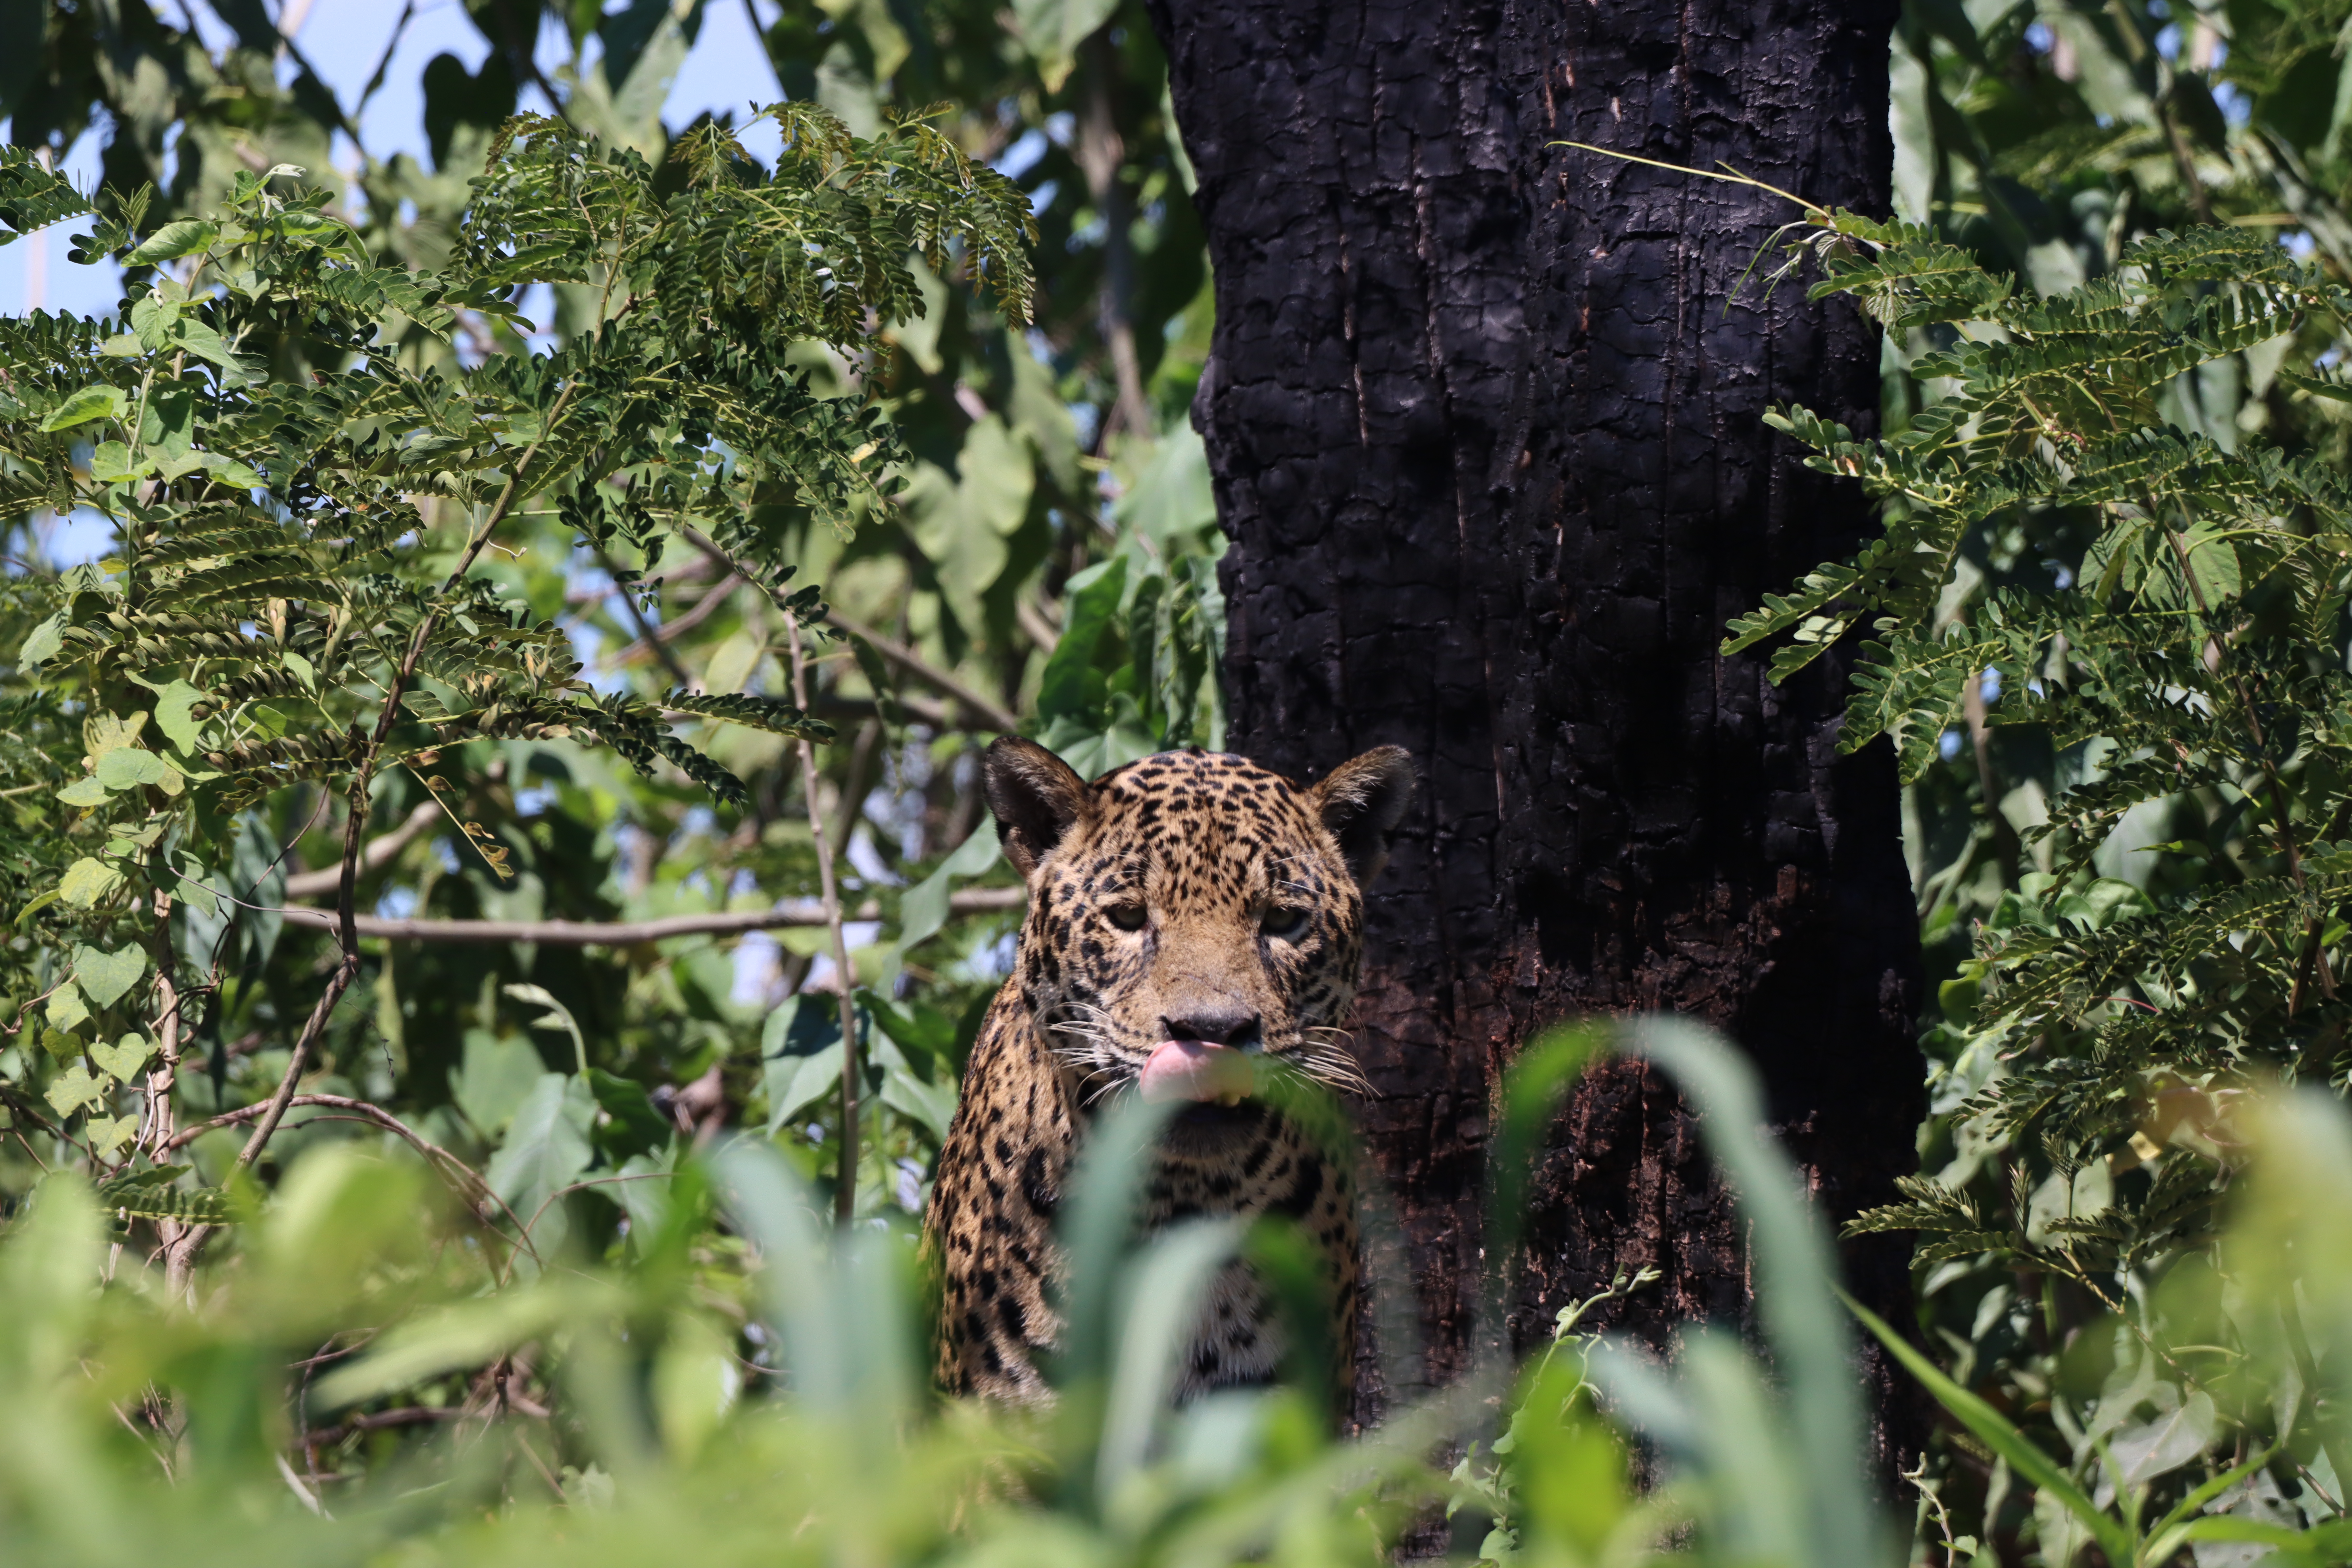
Jaguar: Saseka